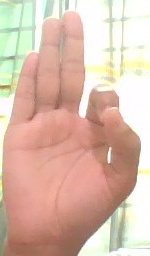
ASL sign: F